Riko Muranaka

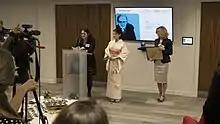
Ceremony held on November 30, 2017.

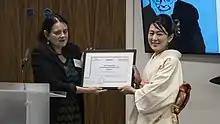

At the award ceremony of the John Maddox Prize, Riko Murunaka's speech highlighted the circumstances that, according to the award winner, could have given rise to the distinction received.